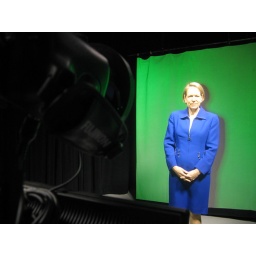
Non profits also have the option of shooting in front of a green screen with their logo behind them.